The Godfather Part III

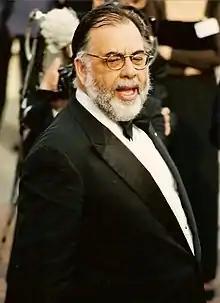
Francis Ford Coppola (pictured in 1996), director of the film

Francis Ford Coppola felt that "The Godfather" (1972) and "The Godfather Part II" (1974) had told the complete Michael Corleone saga, and did not want to make another installment in "The Godfather" film series. Paramount Pictures nevertheless spent years trying to make another sequel set in the 1970s with another director. Studio president Michael Eisner wrote a treatment in which the Central Intelligence Agency would team up with the Mafia to assassinate a Costa Rican dictator, while Alexander Jacobs wrote a screenplay in which Michael Corleone's son Anthony would inherit his father's crime family.